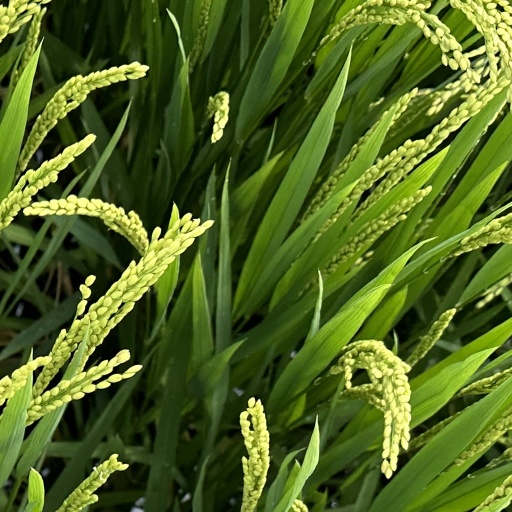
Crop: rice